Canoona River

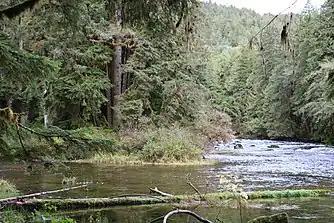
Canoona River, near its mouth

The Canoona River is located on Princess Royal Island on the Inside Passage of British Columbia. The river spills into the ocean over a series of rapids from Canoona Lake. Fish ladders have been built on both sides of the rapids to help the salmon population return to their spawning areas upstream. The abundance of salmon make the Canoona River a popular place for the rare white Kermode bear, which is a sub-species of the black bear.